South African Class NG7 2-6-0

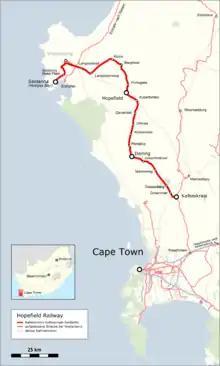

By 1900, the Cape of Good Hope Government began to consider the construction of narrow gauge railways. The construction of two railways of this gauge, one from Kalbaskraal to Hopefield and another from Port Elizabeth to Avontuur, was sanctioned by the Cape Parliament in 1901. Even though the narrow gauge Namaqualand Railway had been in existence and successfully worked since 1869, the still narrower gauge Hopefield line was regarded by many as the pioneer railway of the narrow gauge at the Cape. Its working capacity and attendant advantages and disadvantages were therefore watched with interest throughout the Colony.